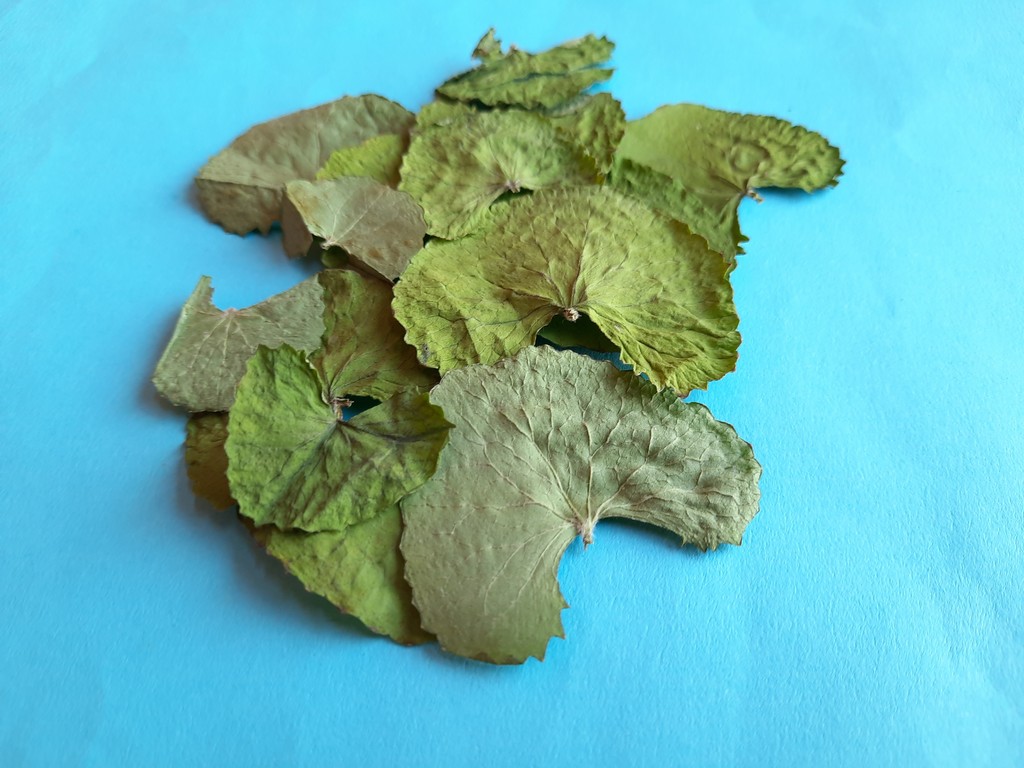
Label: Dried